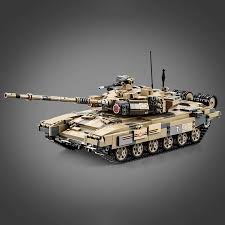
Label: Tank